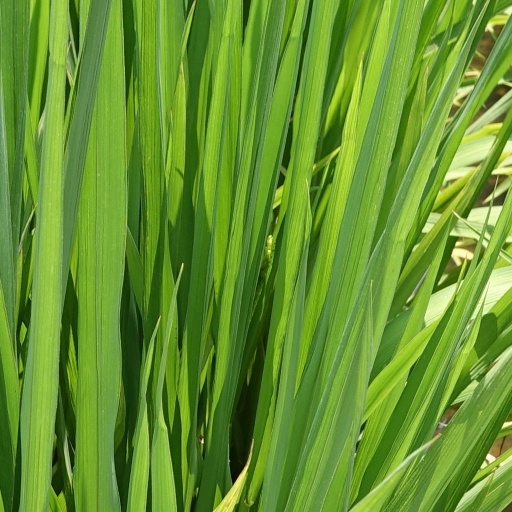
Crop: rice